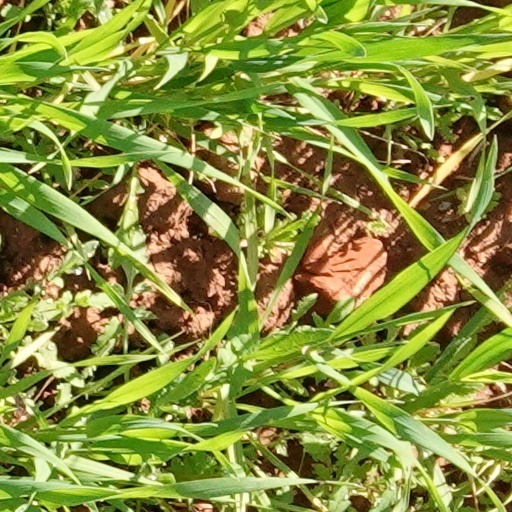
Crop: wheat